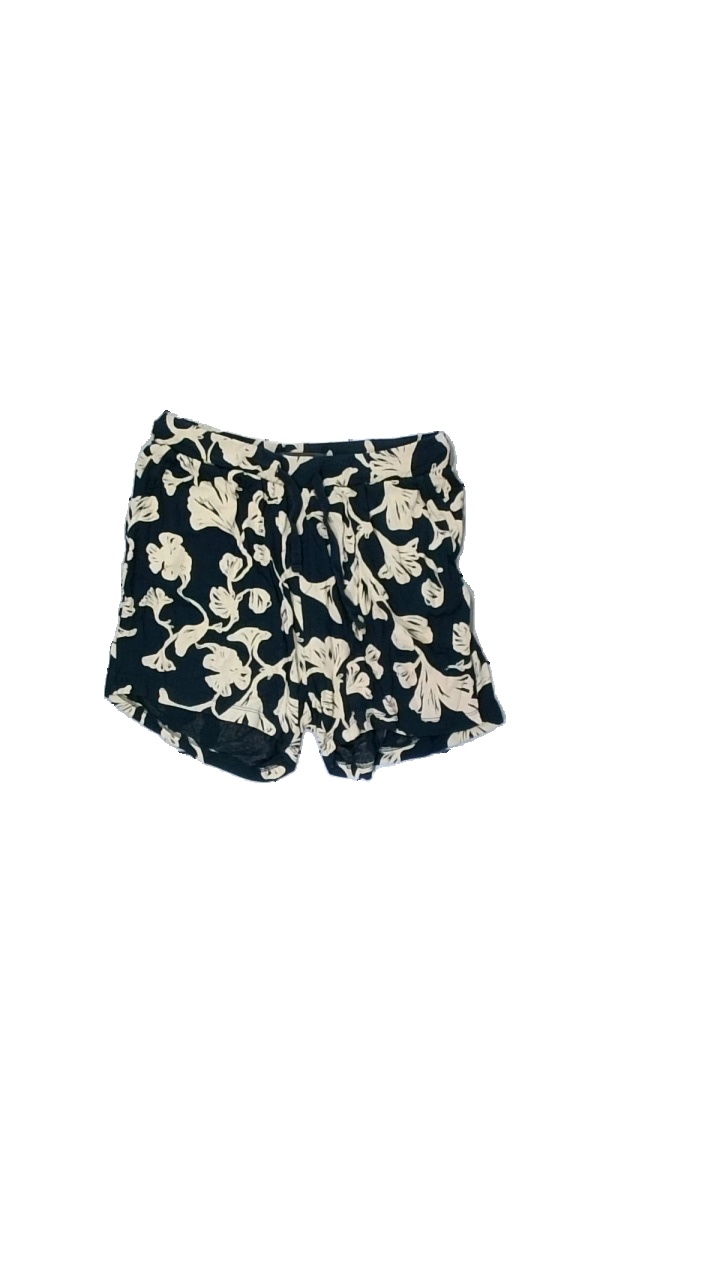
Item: Shorts (Ladies)
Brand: Ichi
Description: blåa shorts med gula blommor på.
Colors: Blue, Yellow
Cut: Regular
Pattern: Floral print
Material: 100% viscose
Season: All
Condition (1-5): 5
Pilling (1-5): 5
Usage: Reuse
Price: <50